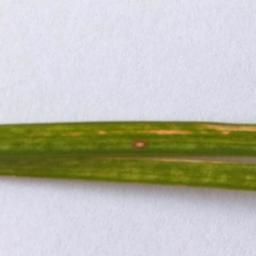
Label: Rice___Leaf_Blast